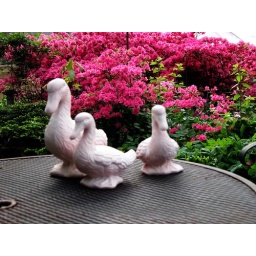
001 FiNe DaY dOwNtOwN...LuNcH in BaCk YaRd ducks on table